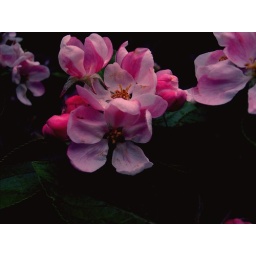
&lt;i&gt; i am a flower. please water me. and lets build a castle down by the sea..&lt;/i&gt;